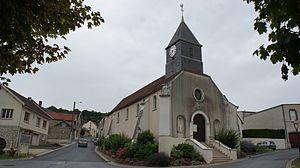
Vue de l'église à Champillon.
Champillon est une commune française située dans le département de la Marne, en région Grand Est.